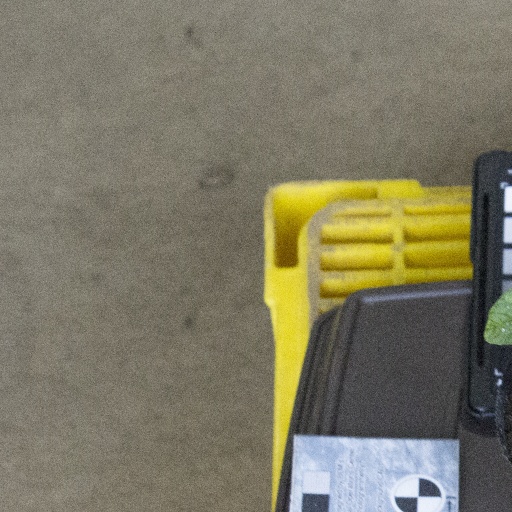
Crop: soybean